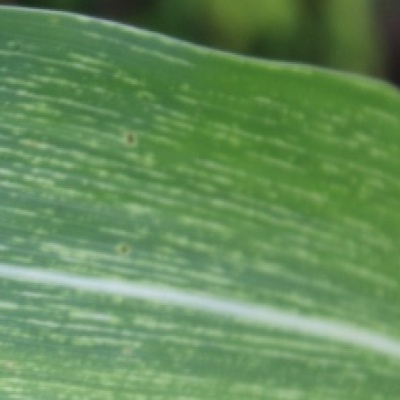
Label: Corn_(Maize)___Maize_Streak_Virus